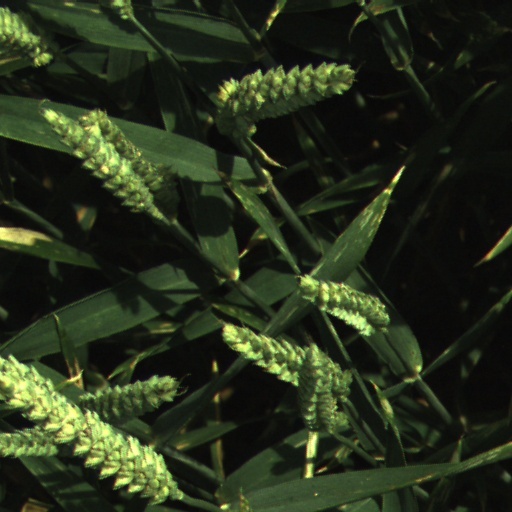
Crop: wheat